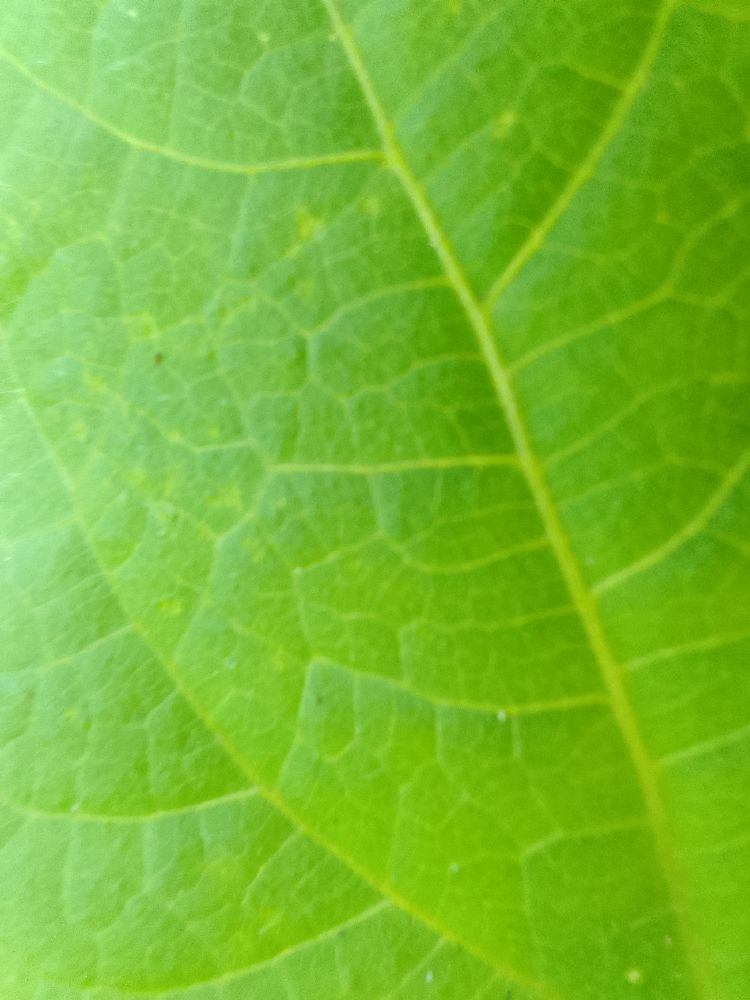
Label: healthy